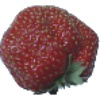
Label: strawberry_wedge